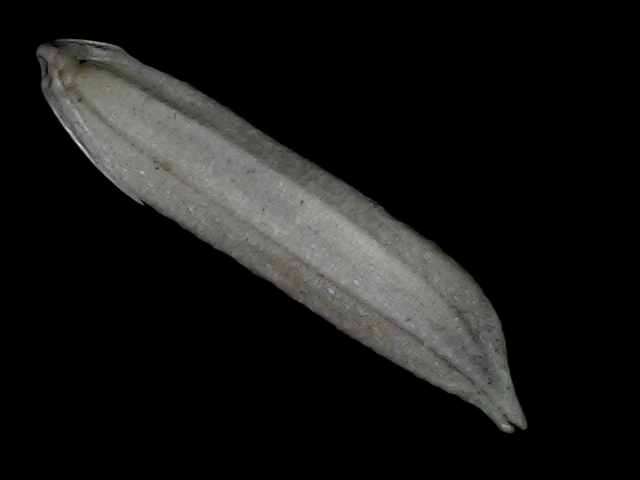
Rice variety: Bd57